Leah Kleschna

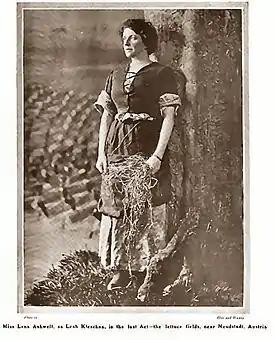
Lena Ashwell as Leah Klaschna (Act V) The Play-pictorial, 1905

Leah Kleschna is a drama in five acts by C.M.S. McLellan produced for the first time on Broadway by Minnie Maddern Fiske, Harrison Grey Fiske and the Manhattan Company with set design provided by Frank E. Gates and E. A. Morange.